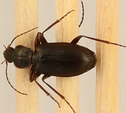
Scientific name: Calathus advena
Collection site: Rocky Mountains NEON (RMNP), plot RMNP_007